Jurgis Alekna

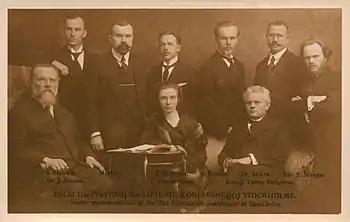
Alekna (standing second from right) at the Lithuanian conference in Stockholm

In October 1917, Alekna attended the Lithuanian conference in Stockholm which recognized the Council of Lithuania as the main representative of the Lithuanian nation. In February 1918, the wanted to send three Lithuanian representatives – Alekna (then residing in Petrograd), Mykolas Sleževičius from Voronezh, and Augustinas Voldemaras from Moscow – to the negotiations of the Treaty of Brest-Litovsk. In May 1918, Alekna led a delegation of Lithuanians from Russia to the Council of Lithuania in Vilnius. The delegation argued for the establishment of armed units from Lithuanian war refugees that would grow into the Lithuanian Army.